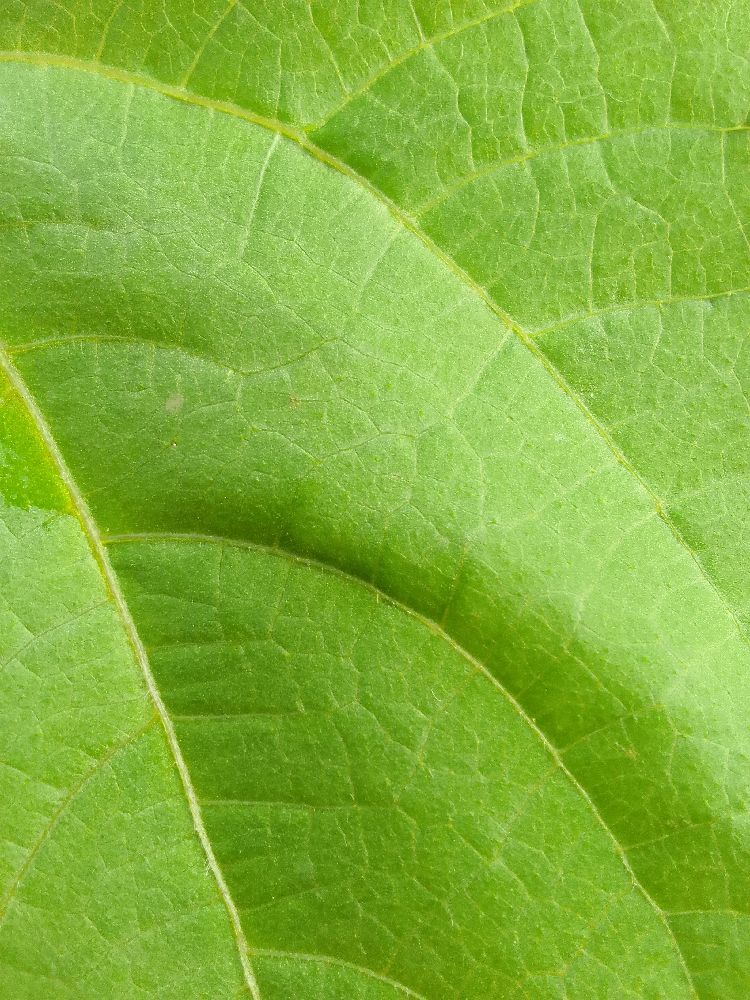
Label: healthy